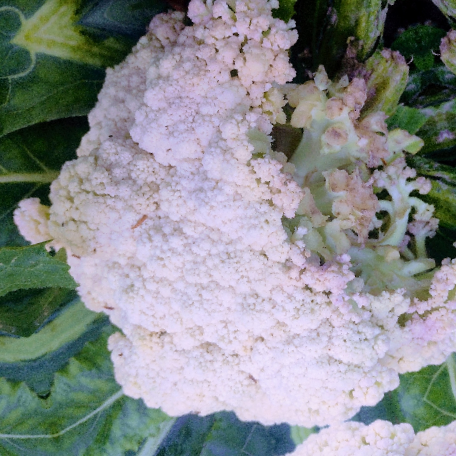
Label: Bacterial spot rot